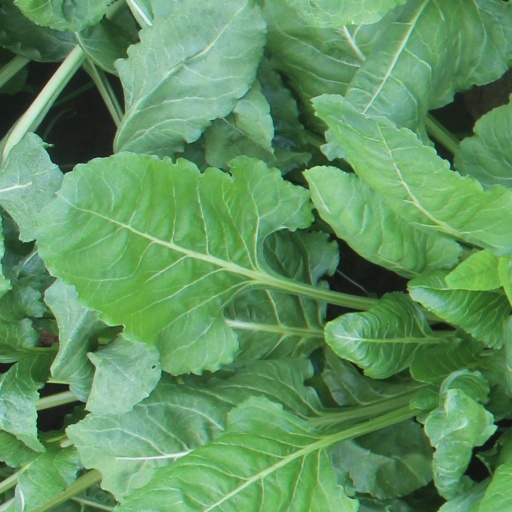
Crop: sugar beet